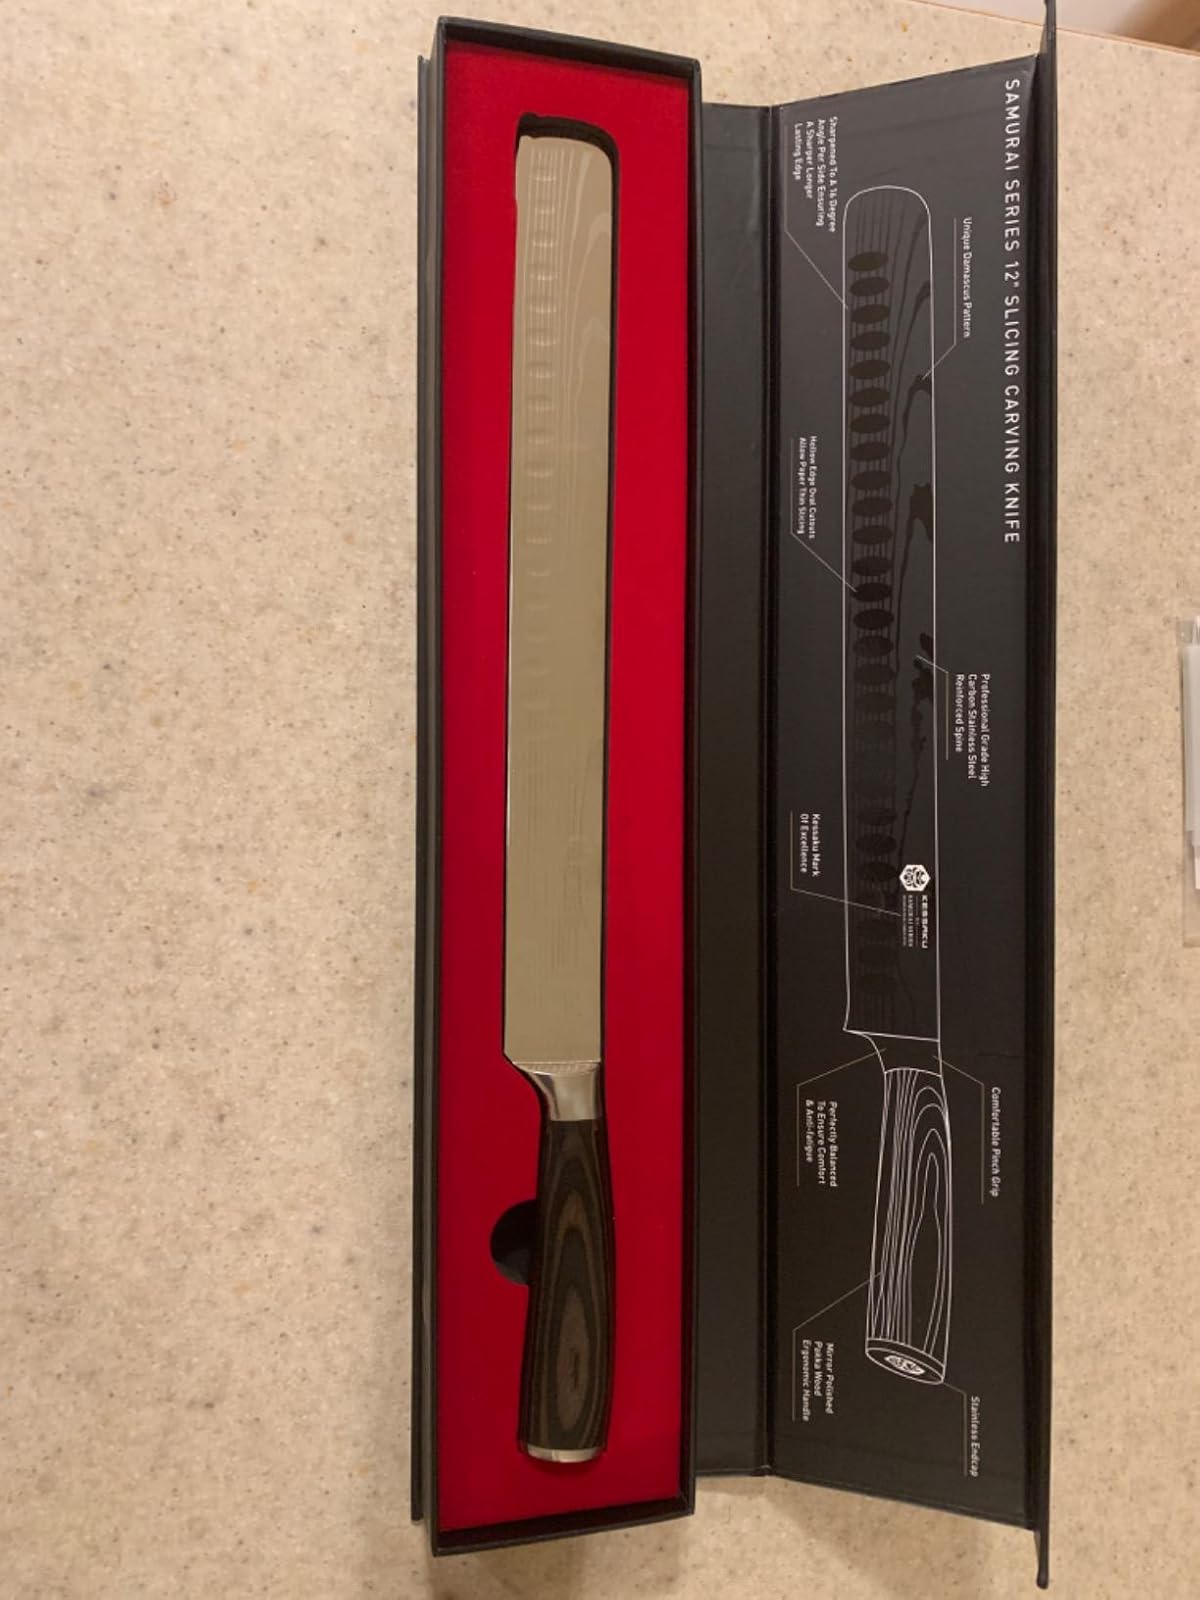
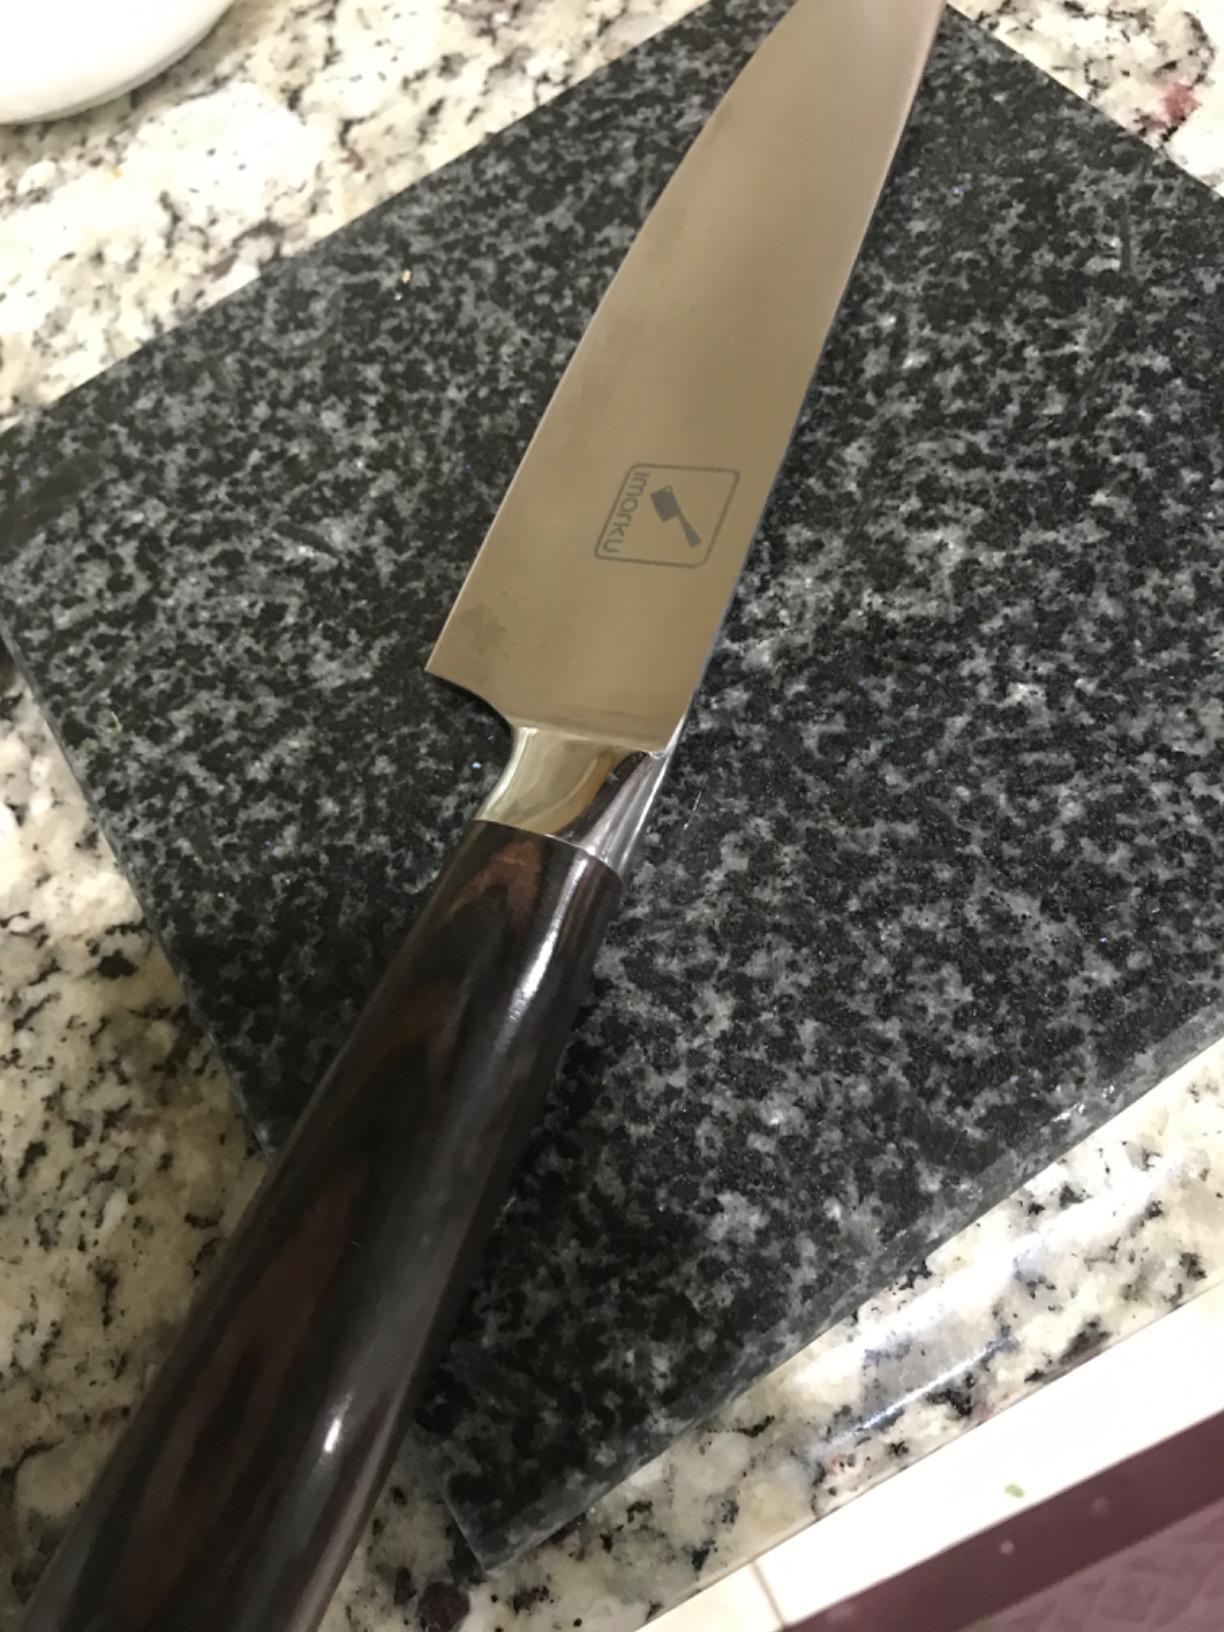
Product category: items_knife
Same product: no